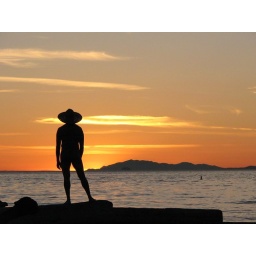
After the Sunset the Moon was rising in a beautiful clear sky. Wearing a hat is also optional...even if the Sun's gone